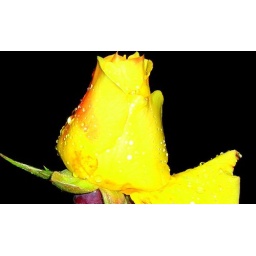
A yellow rose from the rose garden at Micke Grove in Lodi, CA.